Amy Santiago

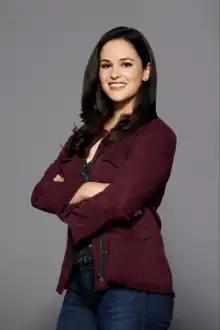
Melissa Fumero as Amy

Amy Santiago is a fictional character who appears in police procedural comedy television series "Brooklyn Nine-Nine" (2013–2021). Portrayed by Melissa Fumero, she works as a detective at the New York Police Department in Brooklyn's fictional 99th precinct from the beginning of the show until its fifth season, when she is promoted to sergeant. In the series finale, she becomes the chief of the police reform program.